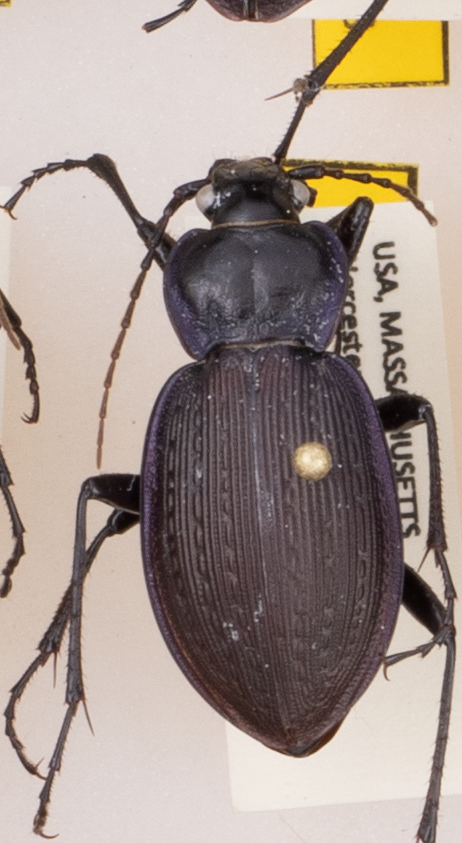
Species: Carabus goryi
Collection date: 2018-07-31
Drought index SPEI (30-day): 1.216
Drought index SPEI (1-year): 0.63
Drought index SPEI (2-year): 0.132